BMC B-series engine

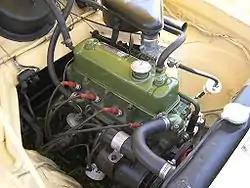
B-series 1500 engine in a Nash Metropolitan Series 3

The version was first used in 1953 in the MG Magnette ZA in twin carburettor version and in 1954 in the Morris Oxford Series II and Austin Cambridge. In 1957, it was used in the original MGA. Output in twin carburettor form was and with a single carburettor. Bore and stroke was .